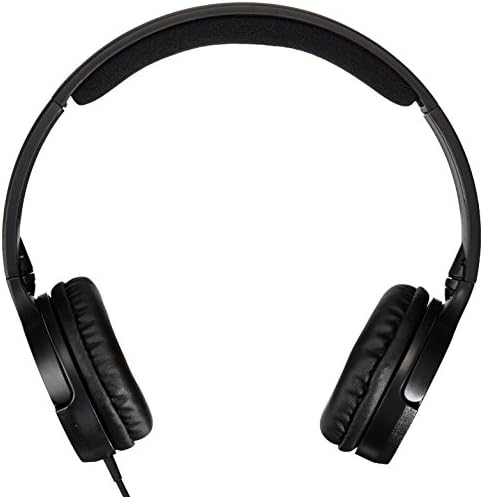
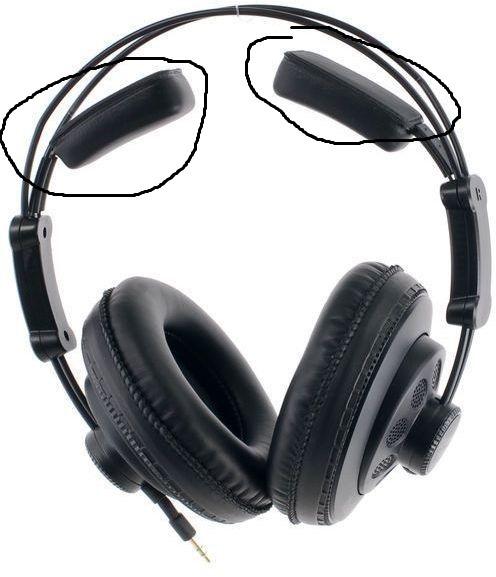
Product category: headphones
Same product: no